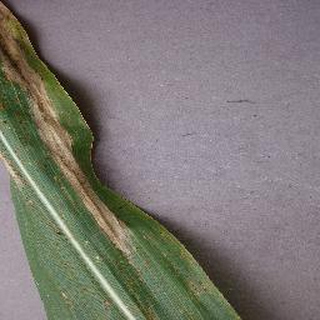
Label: corn_northern_leaf_blight